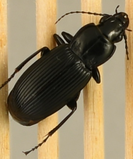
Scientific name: Pterostichus melanarius
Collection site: Woodworth Site (WOOD), plot WOOD_023